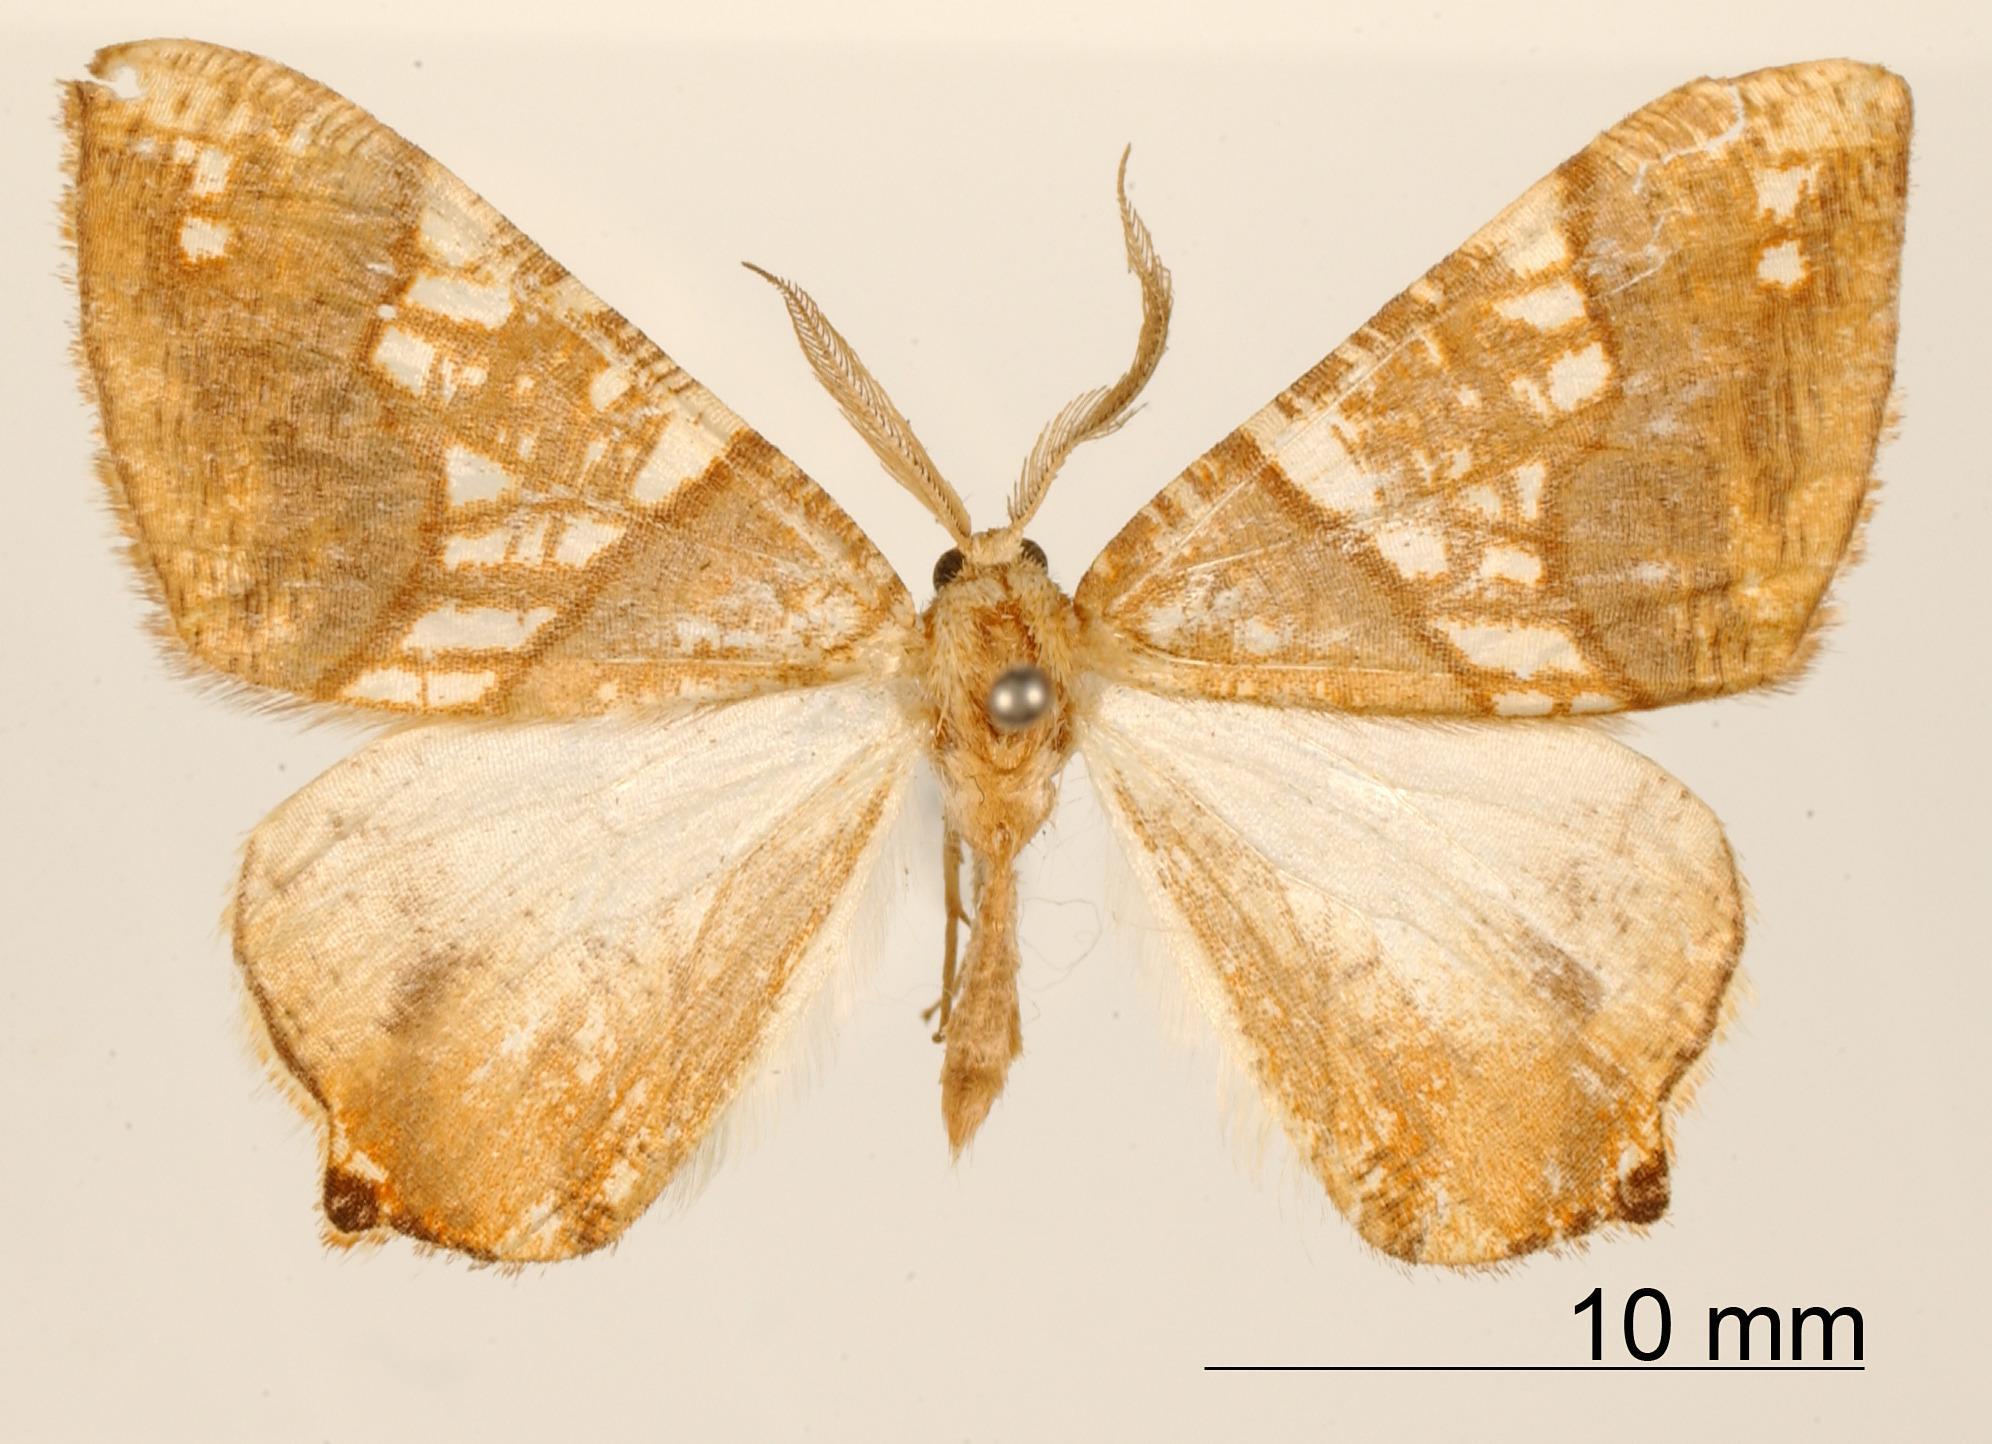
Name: Pityeja picta
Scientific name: Pityeja picta Schaus, 1898
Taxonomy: Animalia, Arthropoda, Insecta, Lepidoptera, Geometridae, Ennominae
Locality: Orizaba, Veracruz-Llave, Mexico